Gottfried Gabriel Bredow

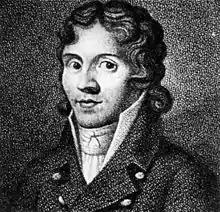
Gottfried Gabriel Bredow.

Gottfried Gabriel Bredow (14 December 17735 September 1814) was a German historian.